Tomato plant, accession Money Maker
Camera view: bottom (45 deg); turntable rotation: 240 degrees
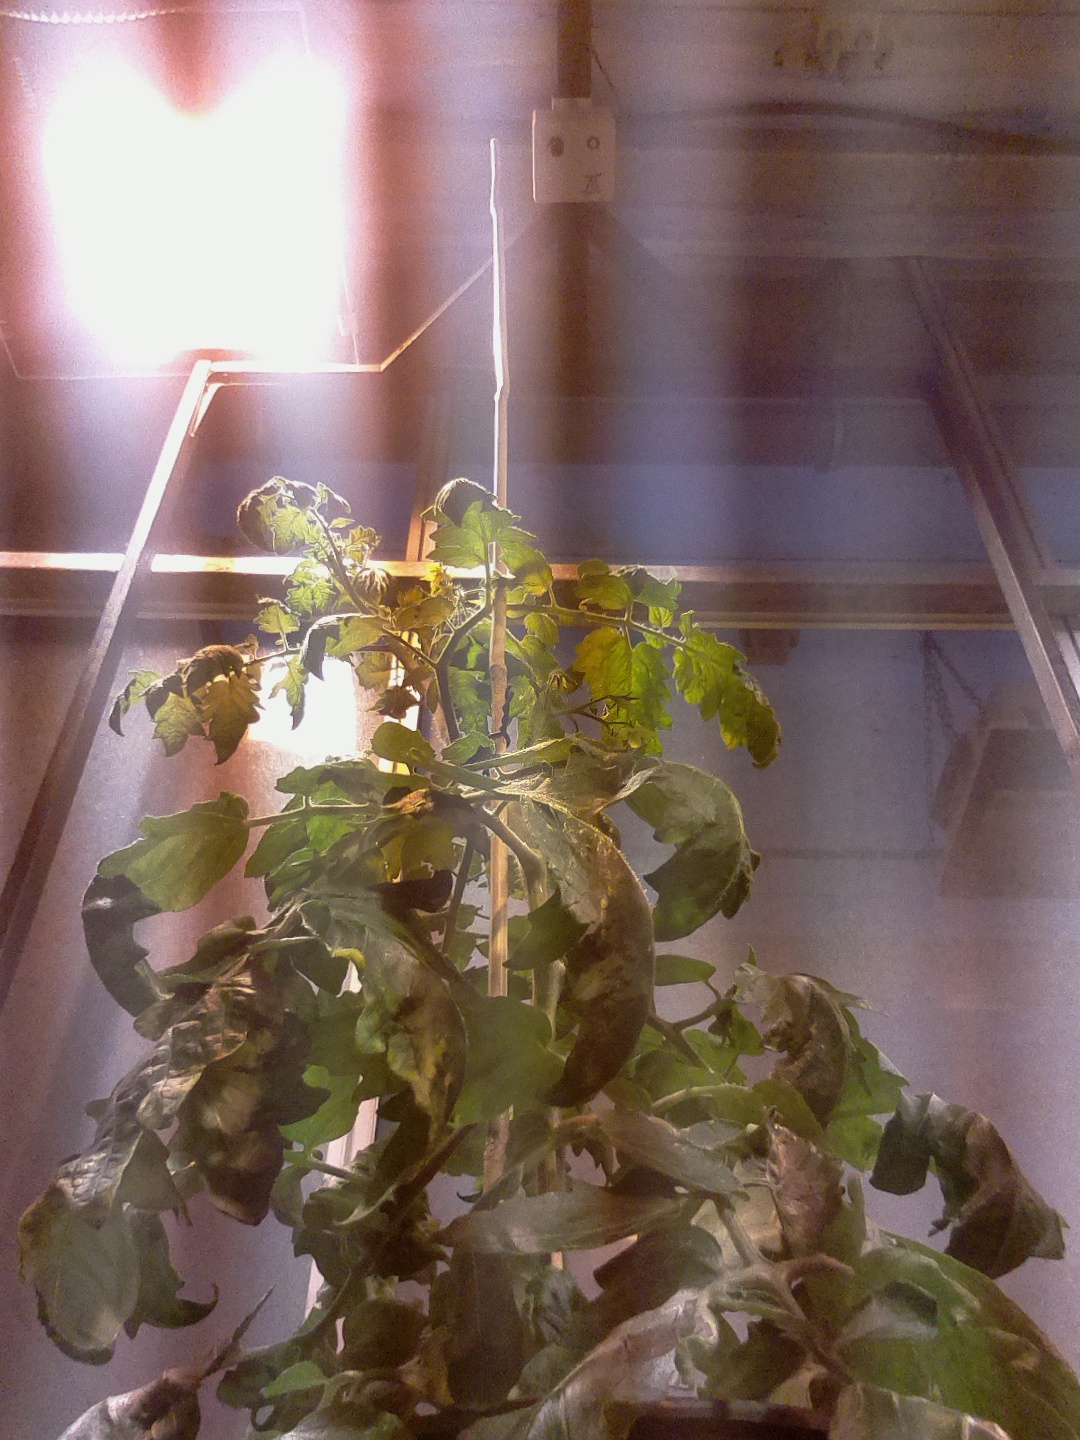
BBCH growth stage 68: Full flowering, 80%-90% of flowers open, more petals falling